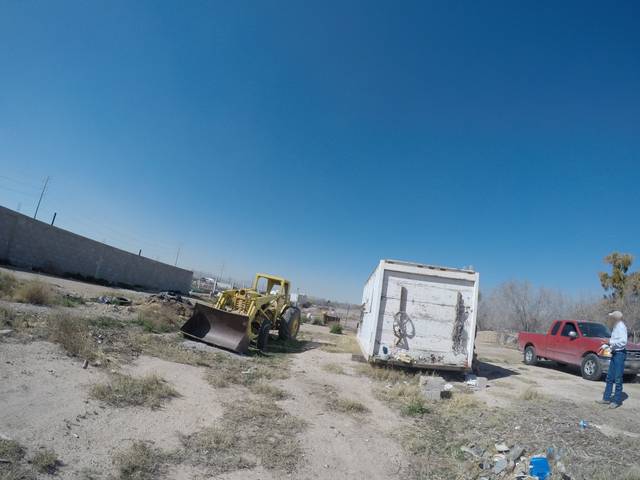
Region: Mexico
Coordinates: 31.669, -106.377